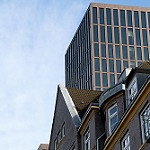
Label: buildings